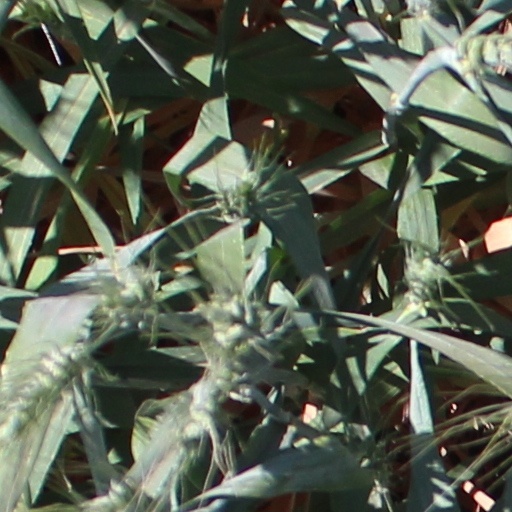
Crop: wheat